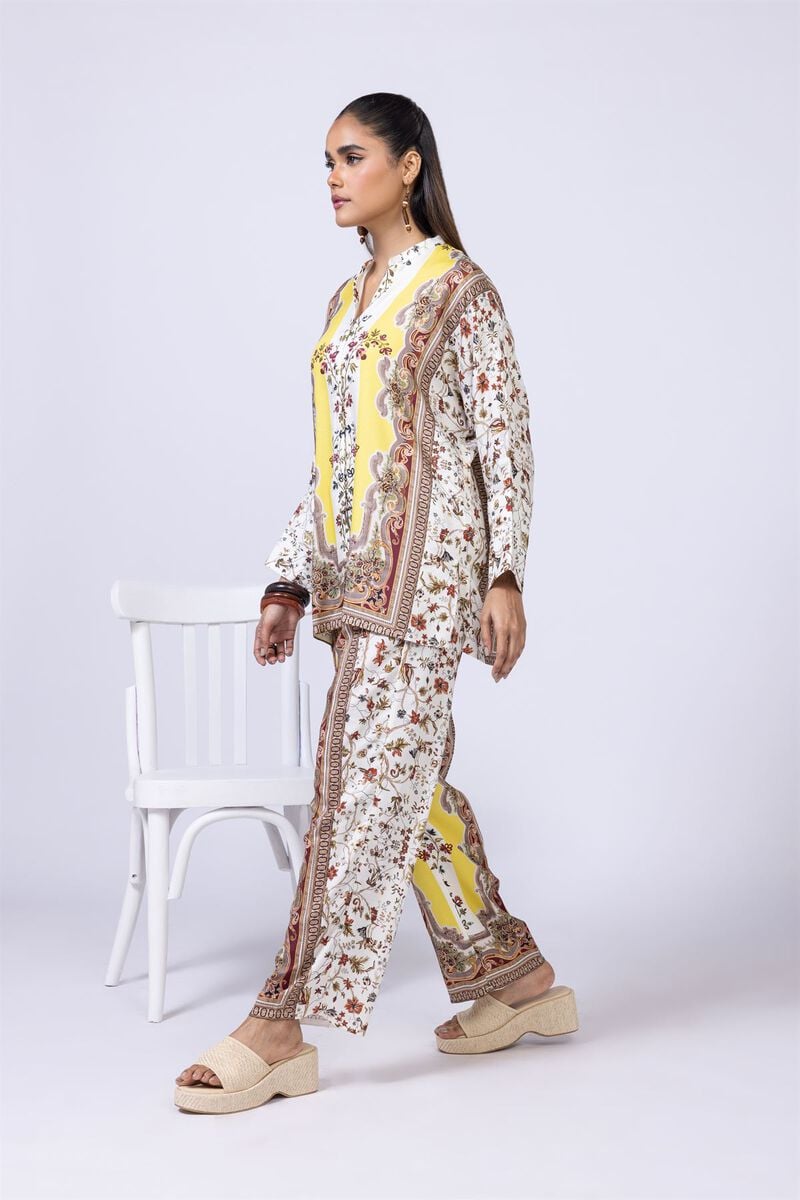
yellow multi kashif pajamas